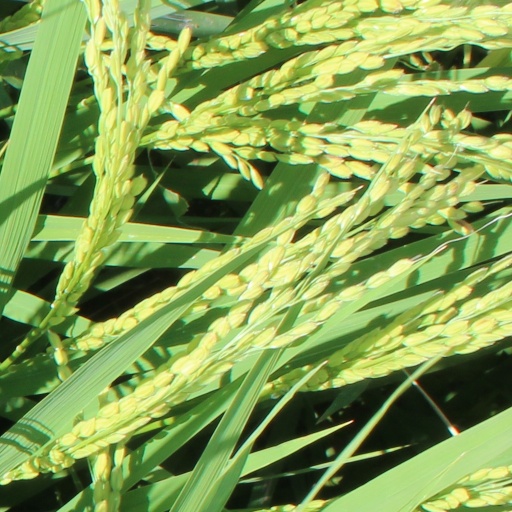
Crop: rice